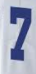
Number: 7